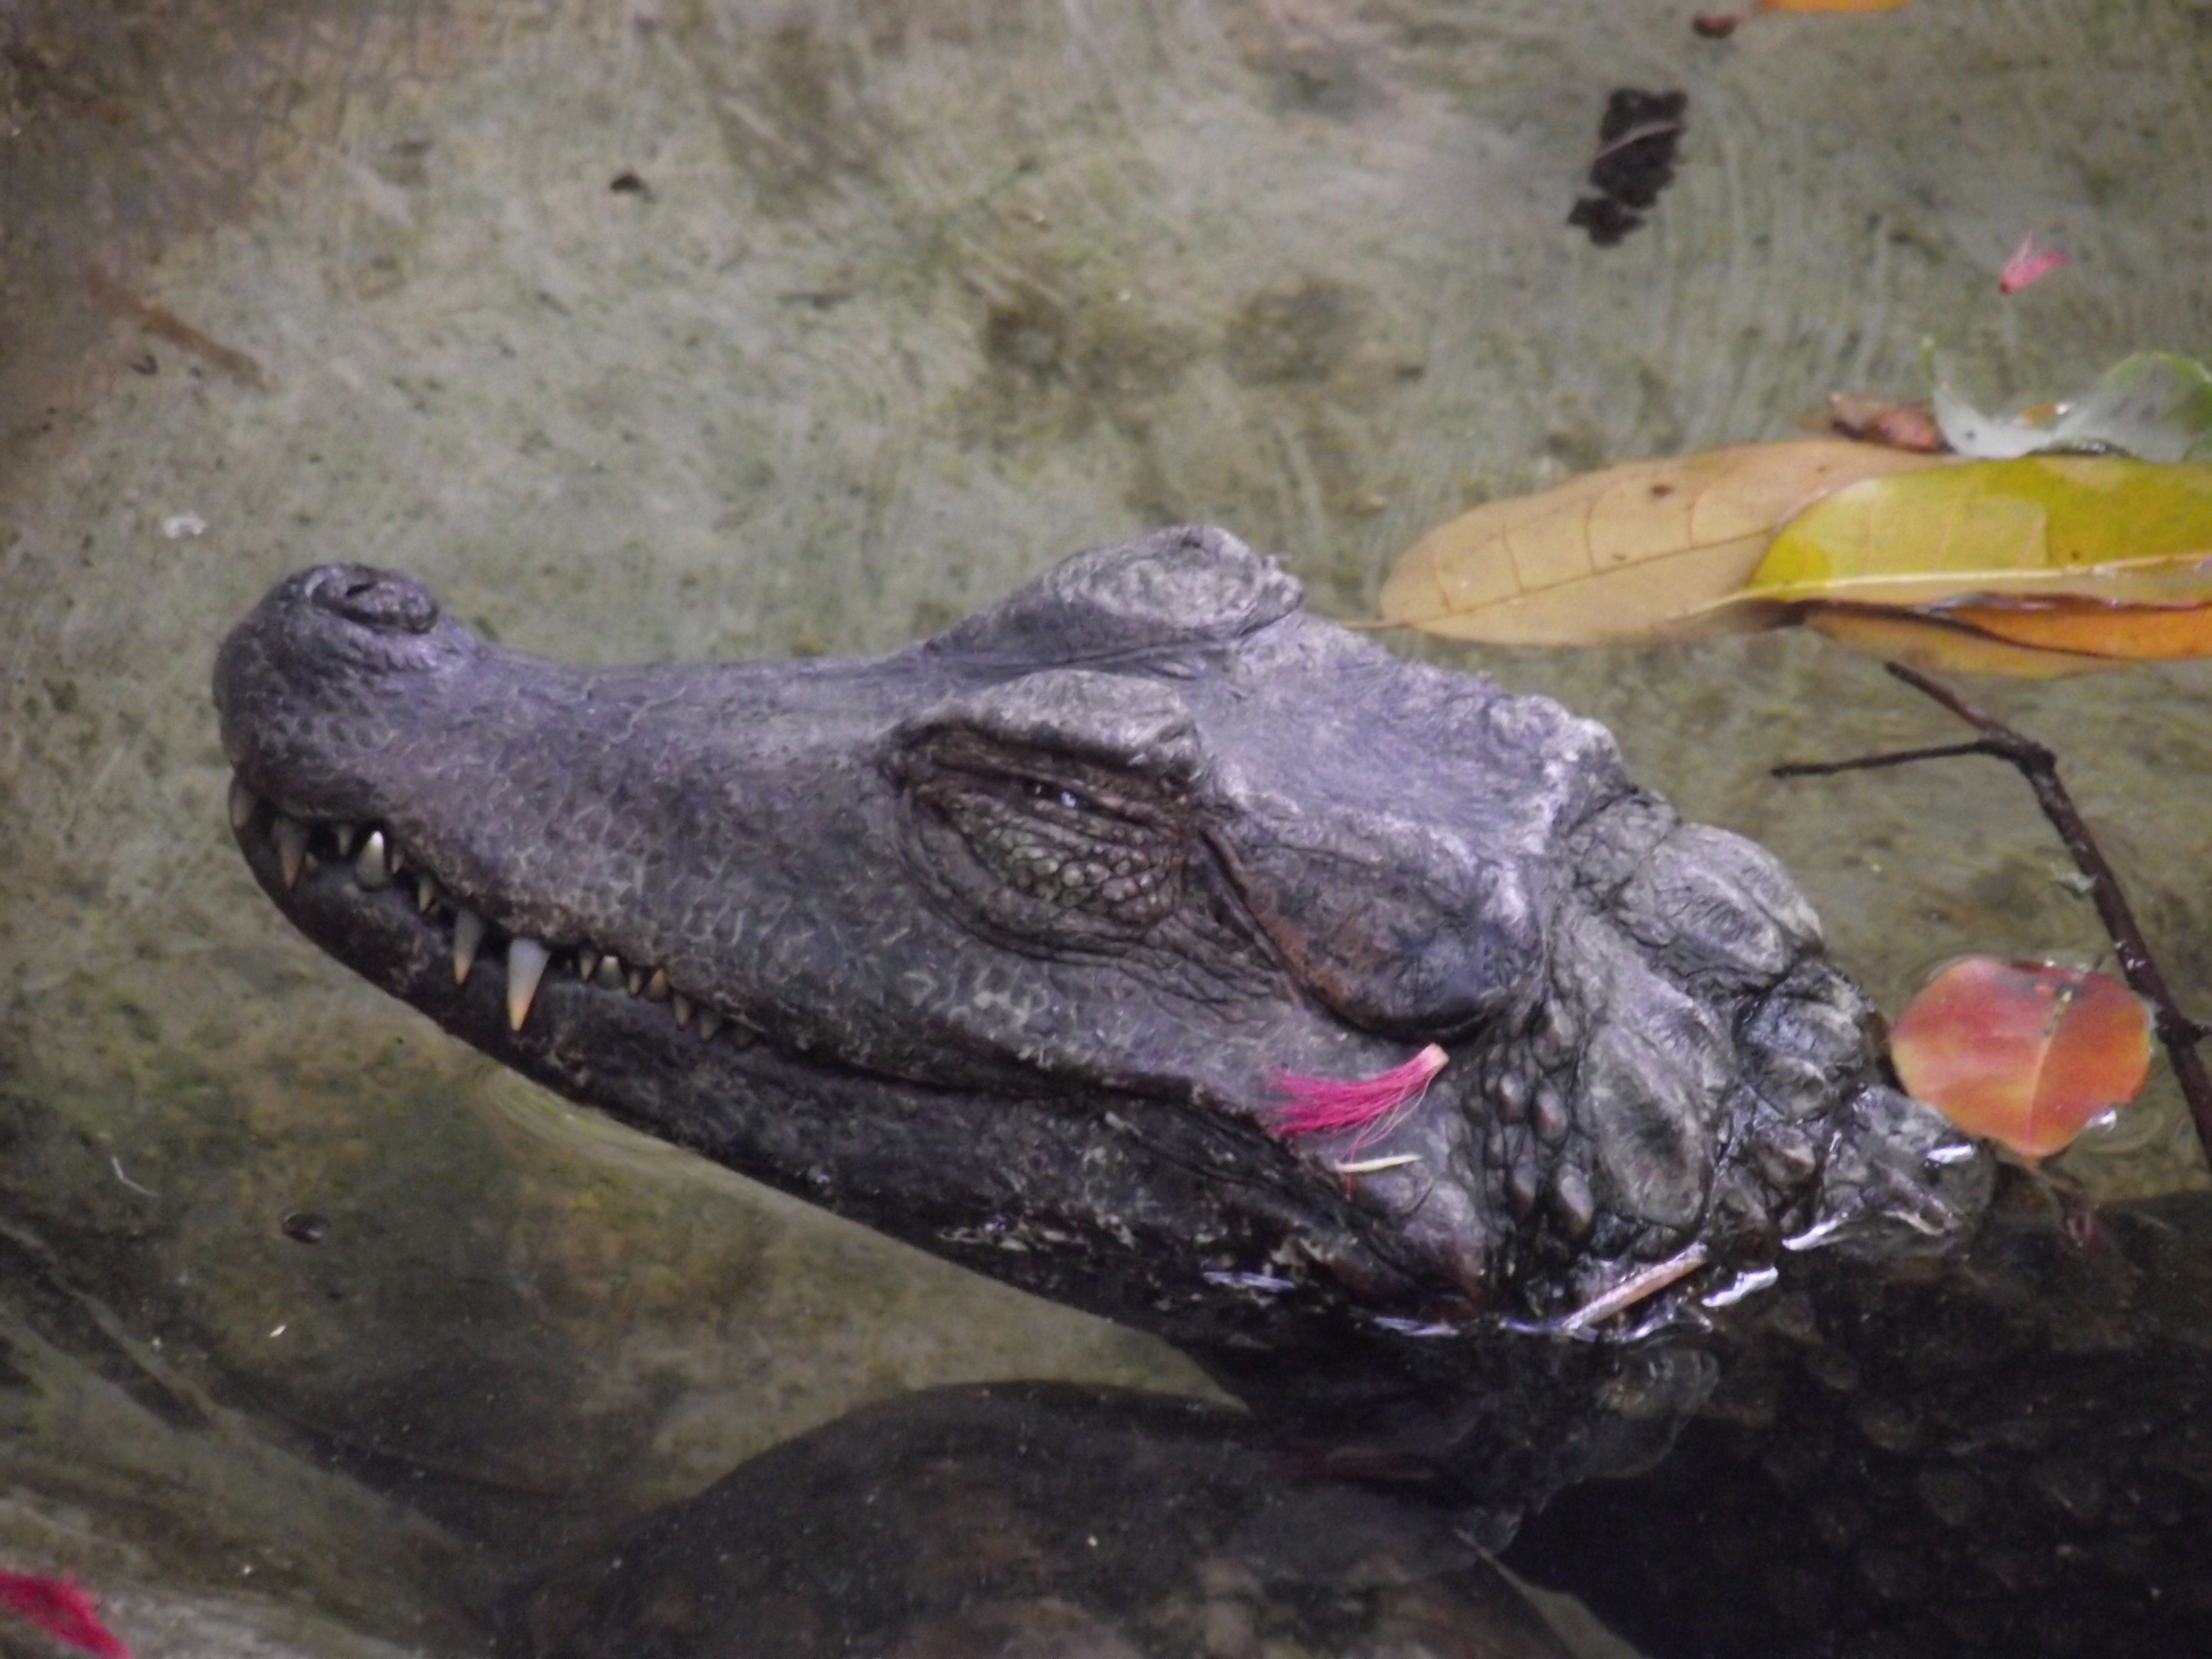
reptile, amphibian, fauna, alligator, vertebrate, crocodilia, american alligator, marine biology